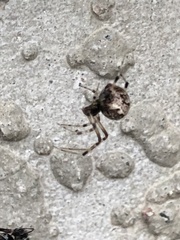
Species: Parasteatoda_tepidariorum